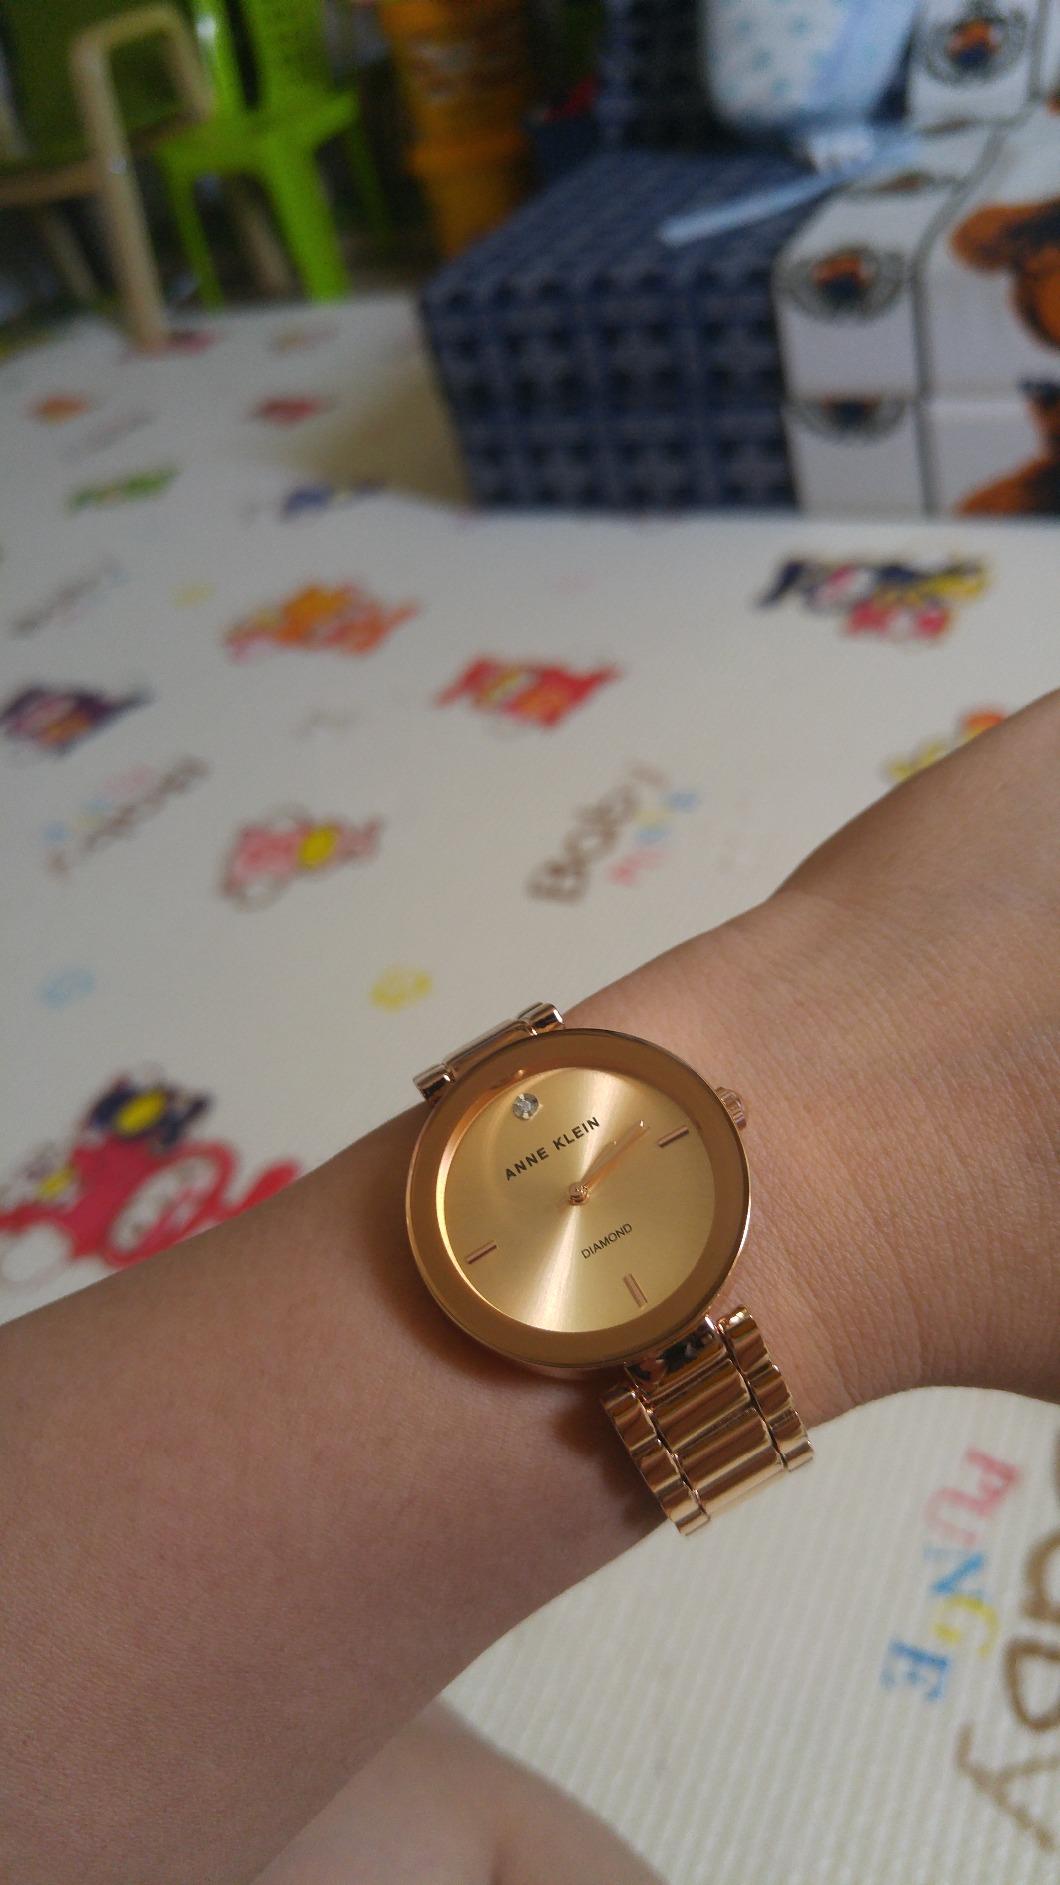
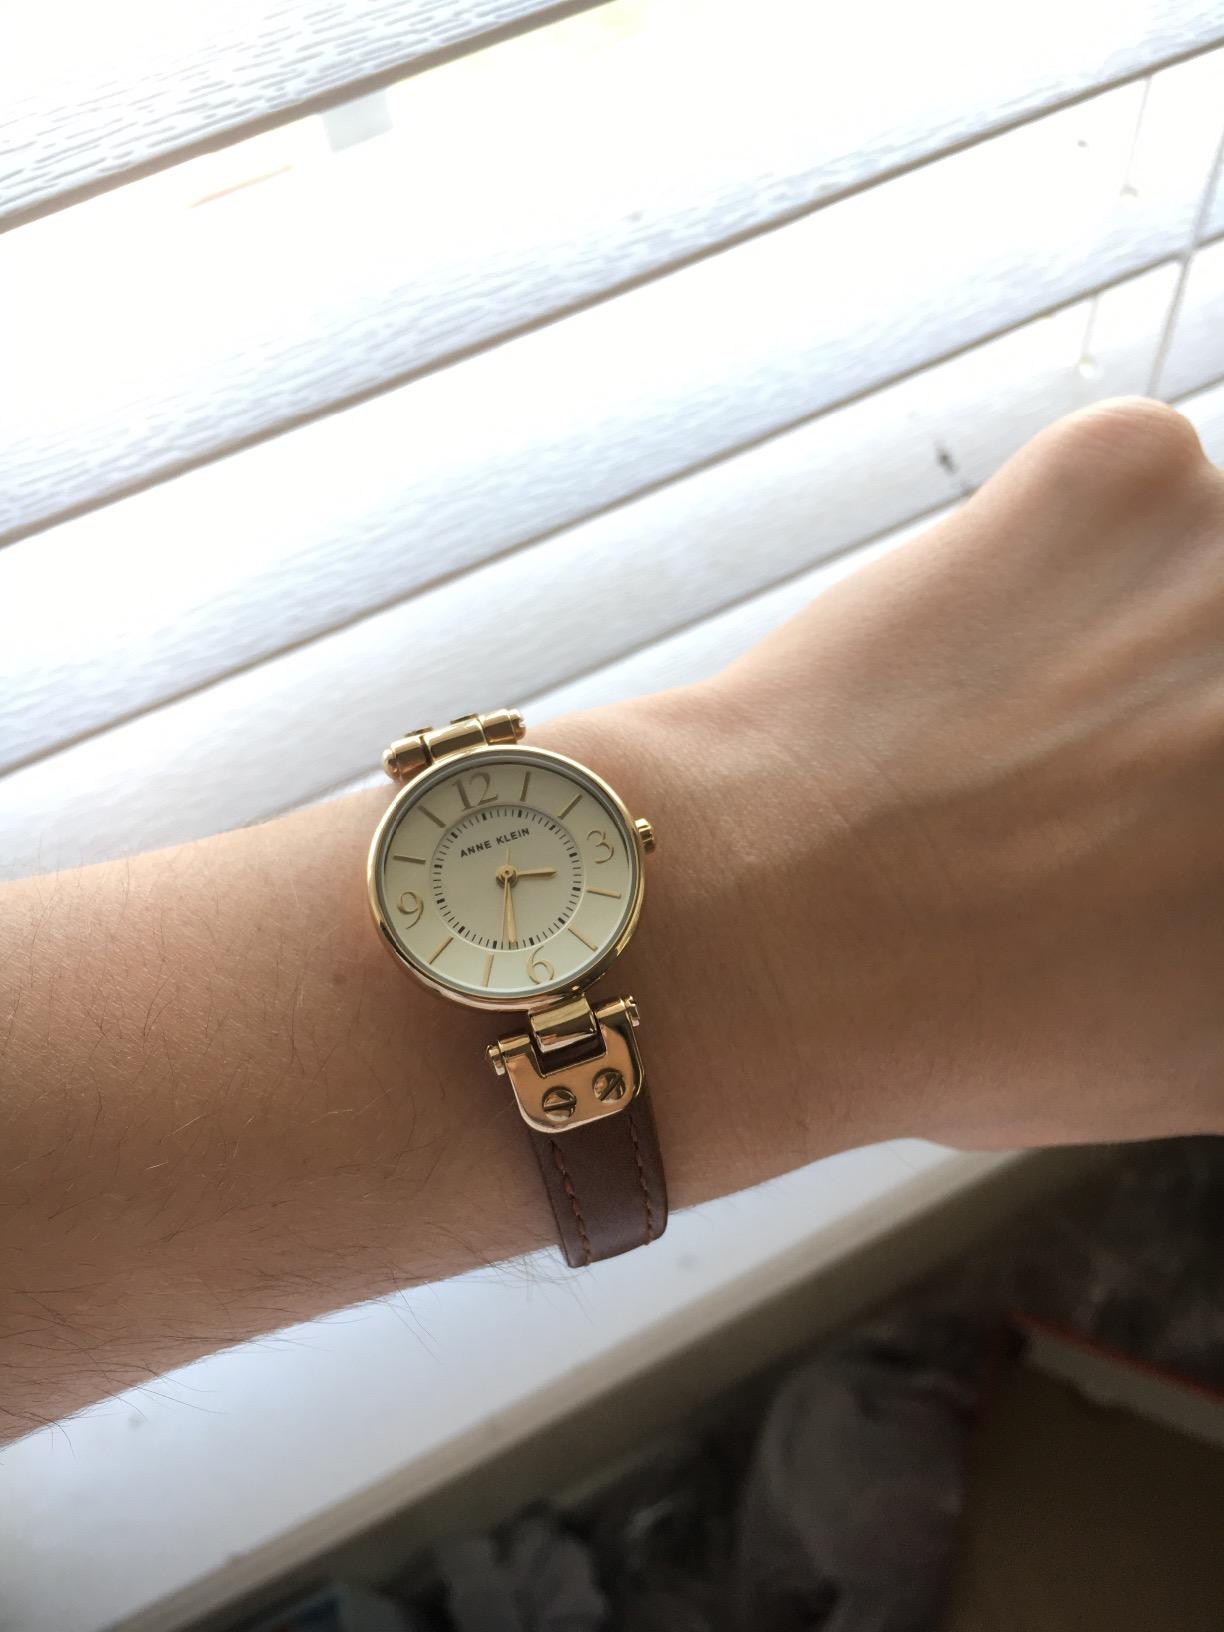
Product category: accessories_watch
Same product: no